Manku Thimma

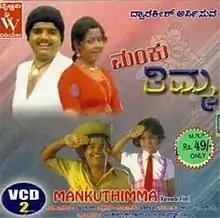
VCD cover

Manku Thimma is a 1980 Indian Kannada-language film, directed by H. R. Bhargava and produced by Dwarakish. The film stars Dwarakish, Manjula, Srinath, Padmapriya and Hema Chowdhary. The film has musical score by Rajan–Nagendra. It is a remake of the 1969 Telugu film "Sattekalapu Satteya" which was also remade in Hindi in 1970 as "Mastana" starring Mehmood and in Tamil in 1970 as "Patham Pasali" starring Nagesh.